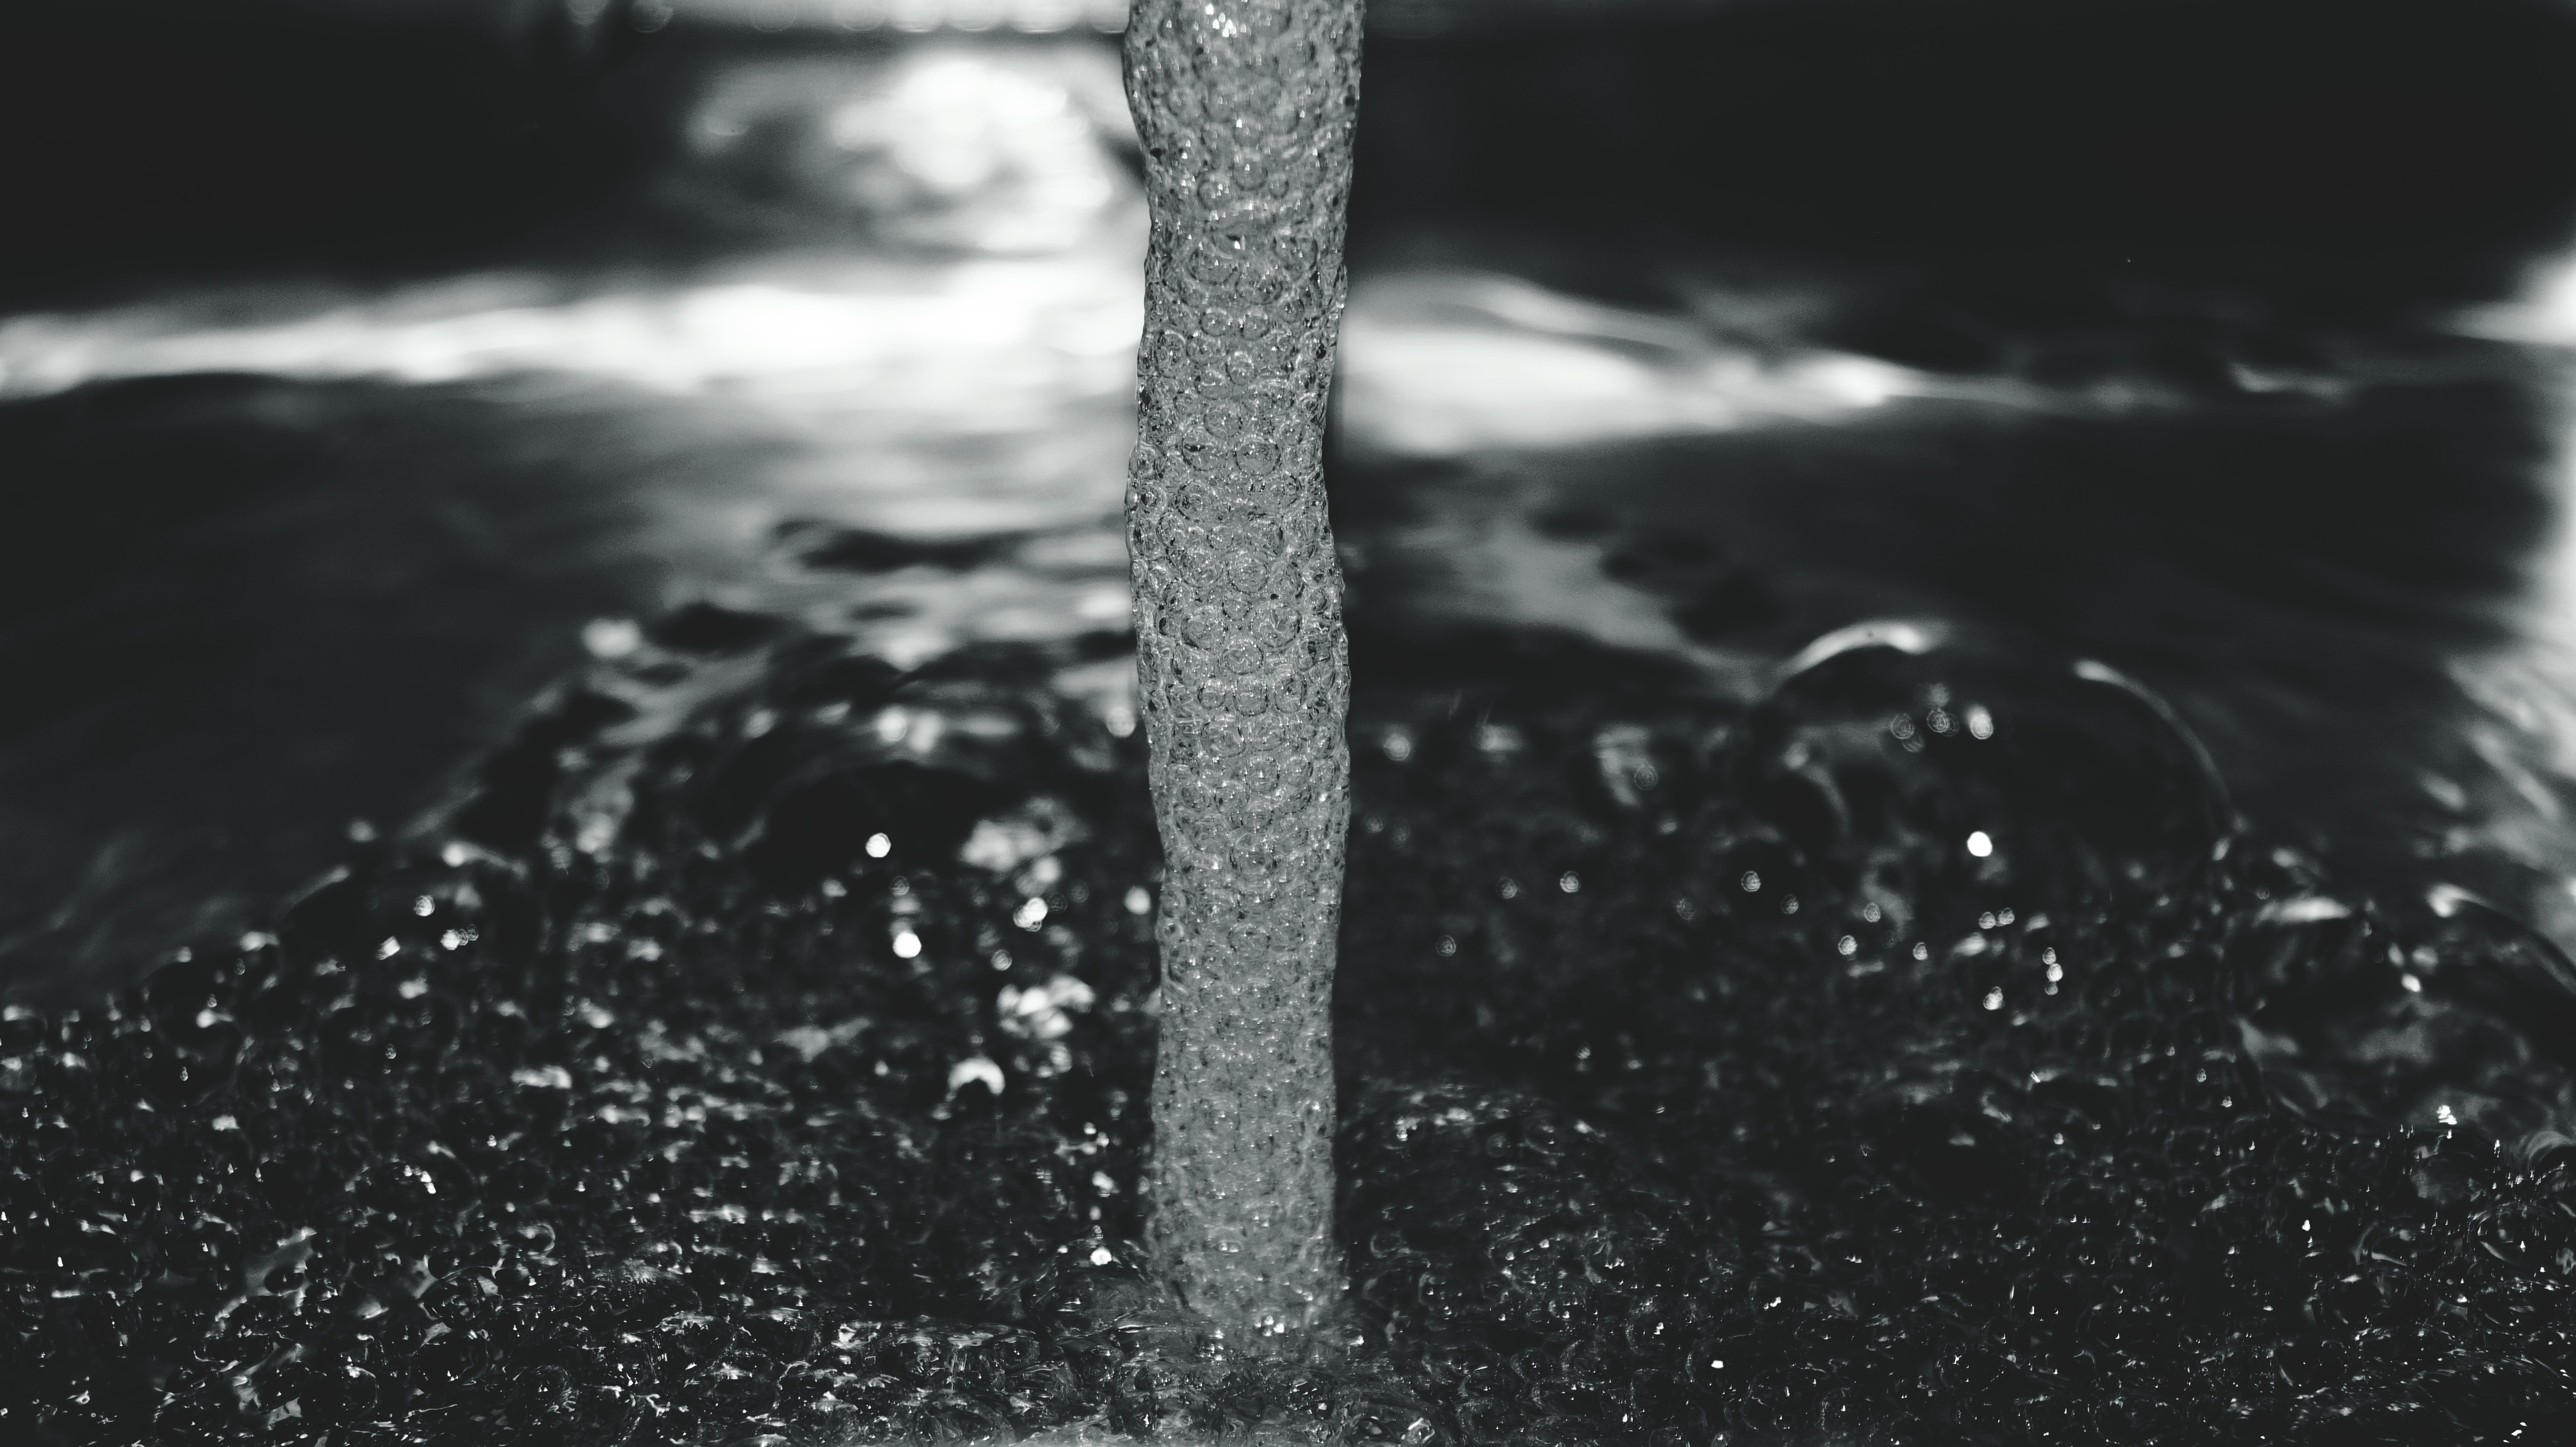
water, black, monochrome photography, black and white, photograph, monochrome, snapshot, photography, still life photography, font, tree, close up, atmosphere, asphalt, darkness, stock photography, drop, rain, style, night, reflection, glass, fountain, road surface, water feature, metal